Ado Ahmad Gidan Dabino

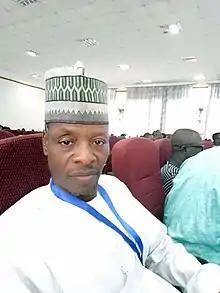
Gidan Dabino MON

Ado Ahmad Gidan Dabino, is a Nigerian Hausa language writer, author, publisher, journalist, film producer, director and actor. He wrote for about three decades on various topics and has published fifteen novels. He was awarded with the Member of the Order of the Niger (MON) honor on 29 September 2014 by President Goodluck Ebele Jonathan.